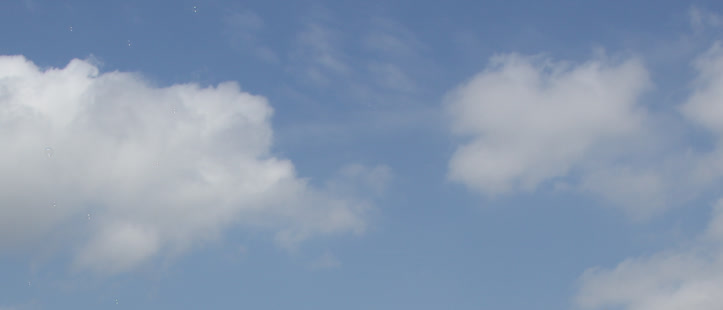
Cloud type: Cumulus